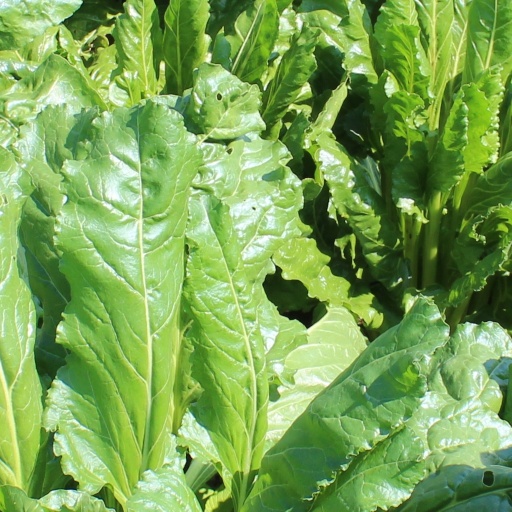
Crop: sugar beet